Clyde Butcher

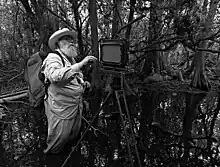
Clyde Butcher

Clyde Butcher (born September 6, 1942) is an American large-format camera photographer known for wilderness photography of the Florida landscape. He began his career doing color photography before switching to large-scale black-and-white landscape photography after the death of his son. Butcher is a strong advocate of conservation efforts and uses his work to promote awareness of the beauty of natural places.